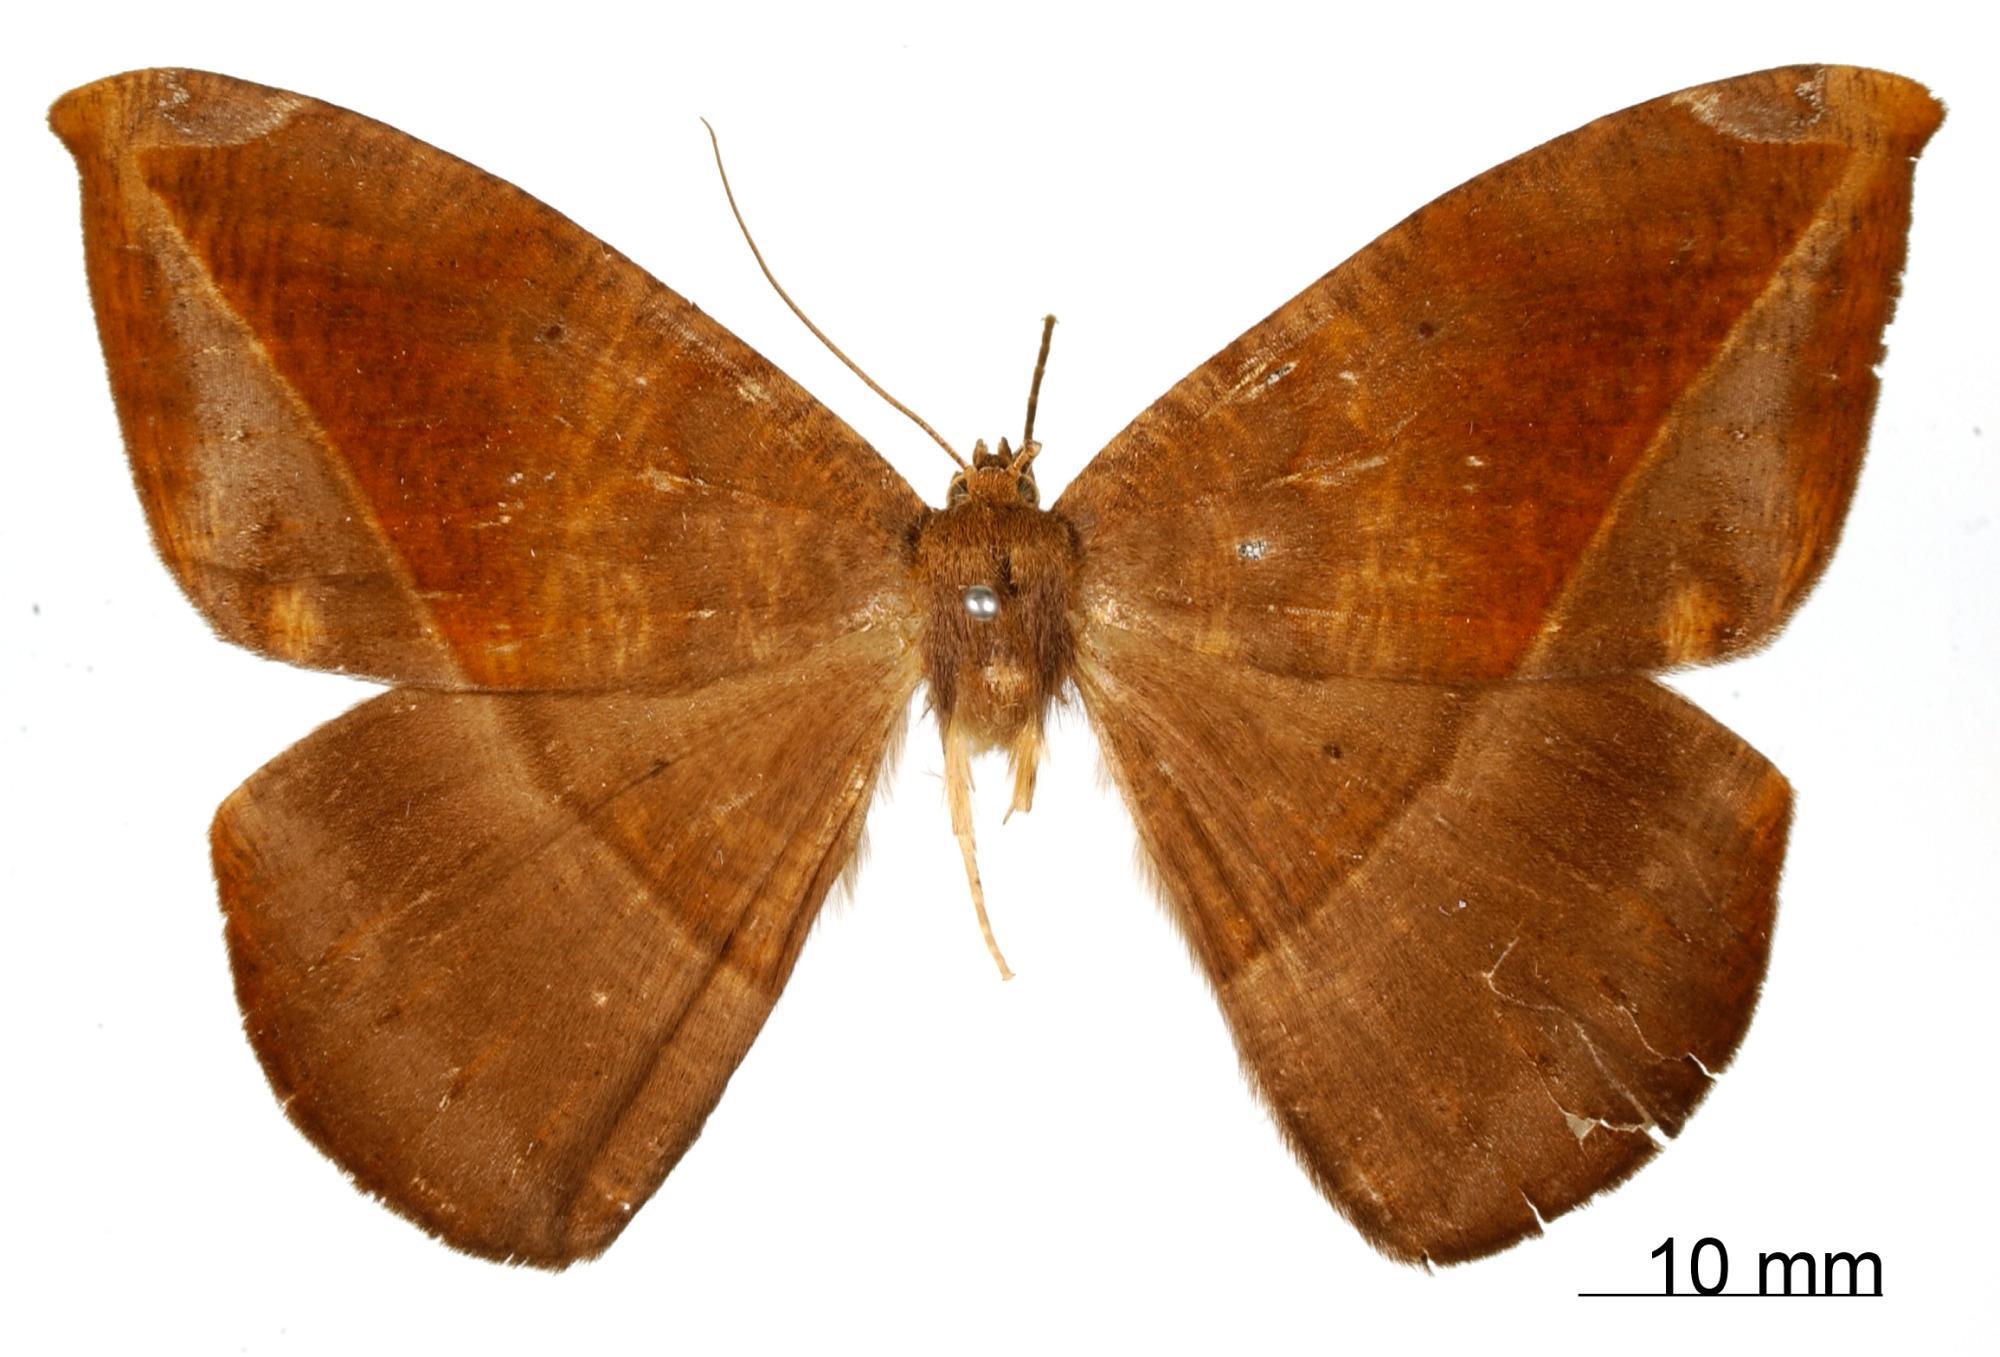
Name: Microgonia rotara
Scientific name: Microgonia rotara Schaus, 1901
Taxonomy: Animalia, Arthropoda, Insecta, Lepidoptera, Geometridae, Ennominae
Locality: Songo, Bolivia, Bolivia